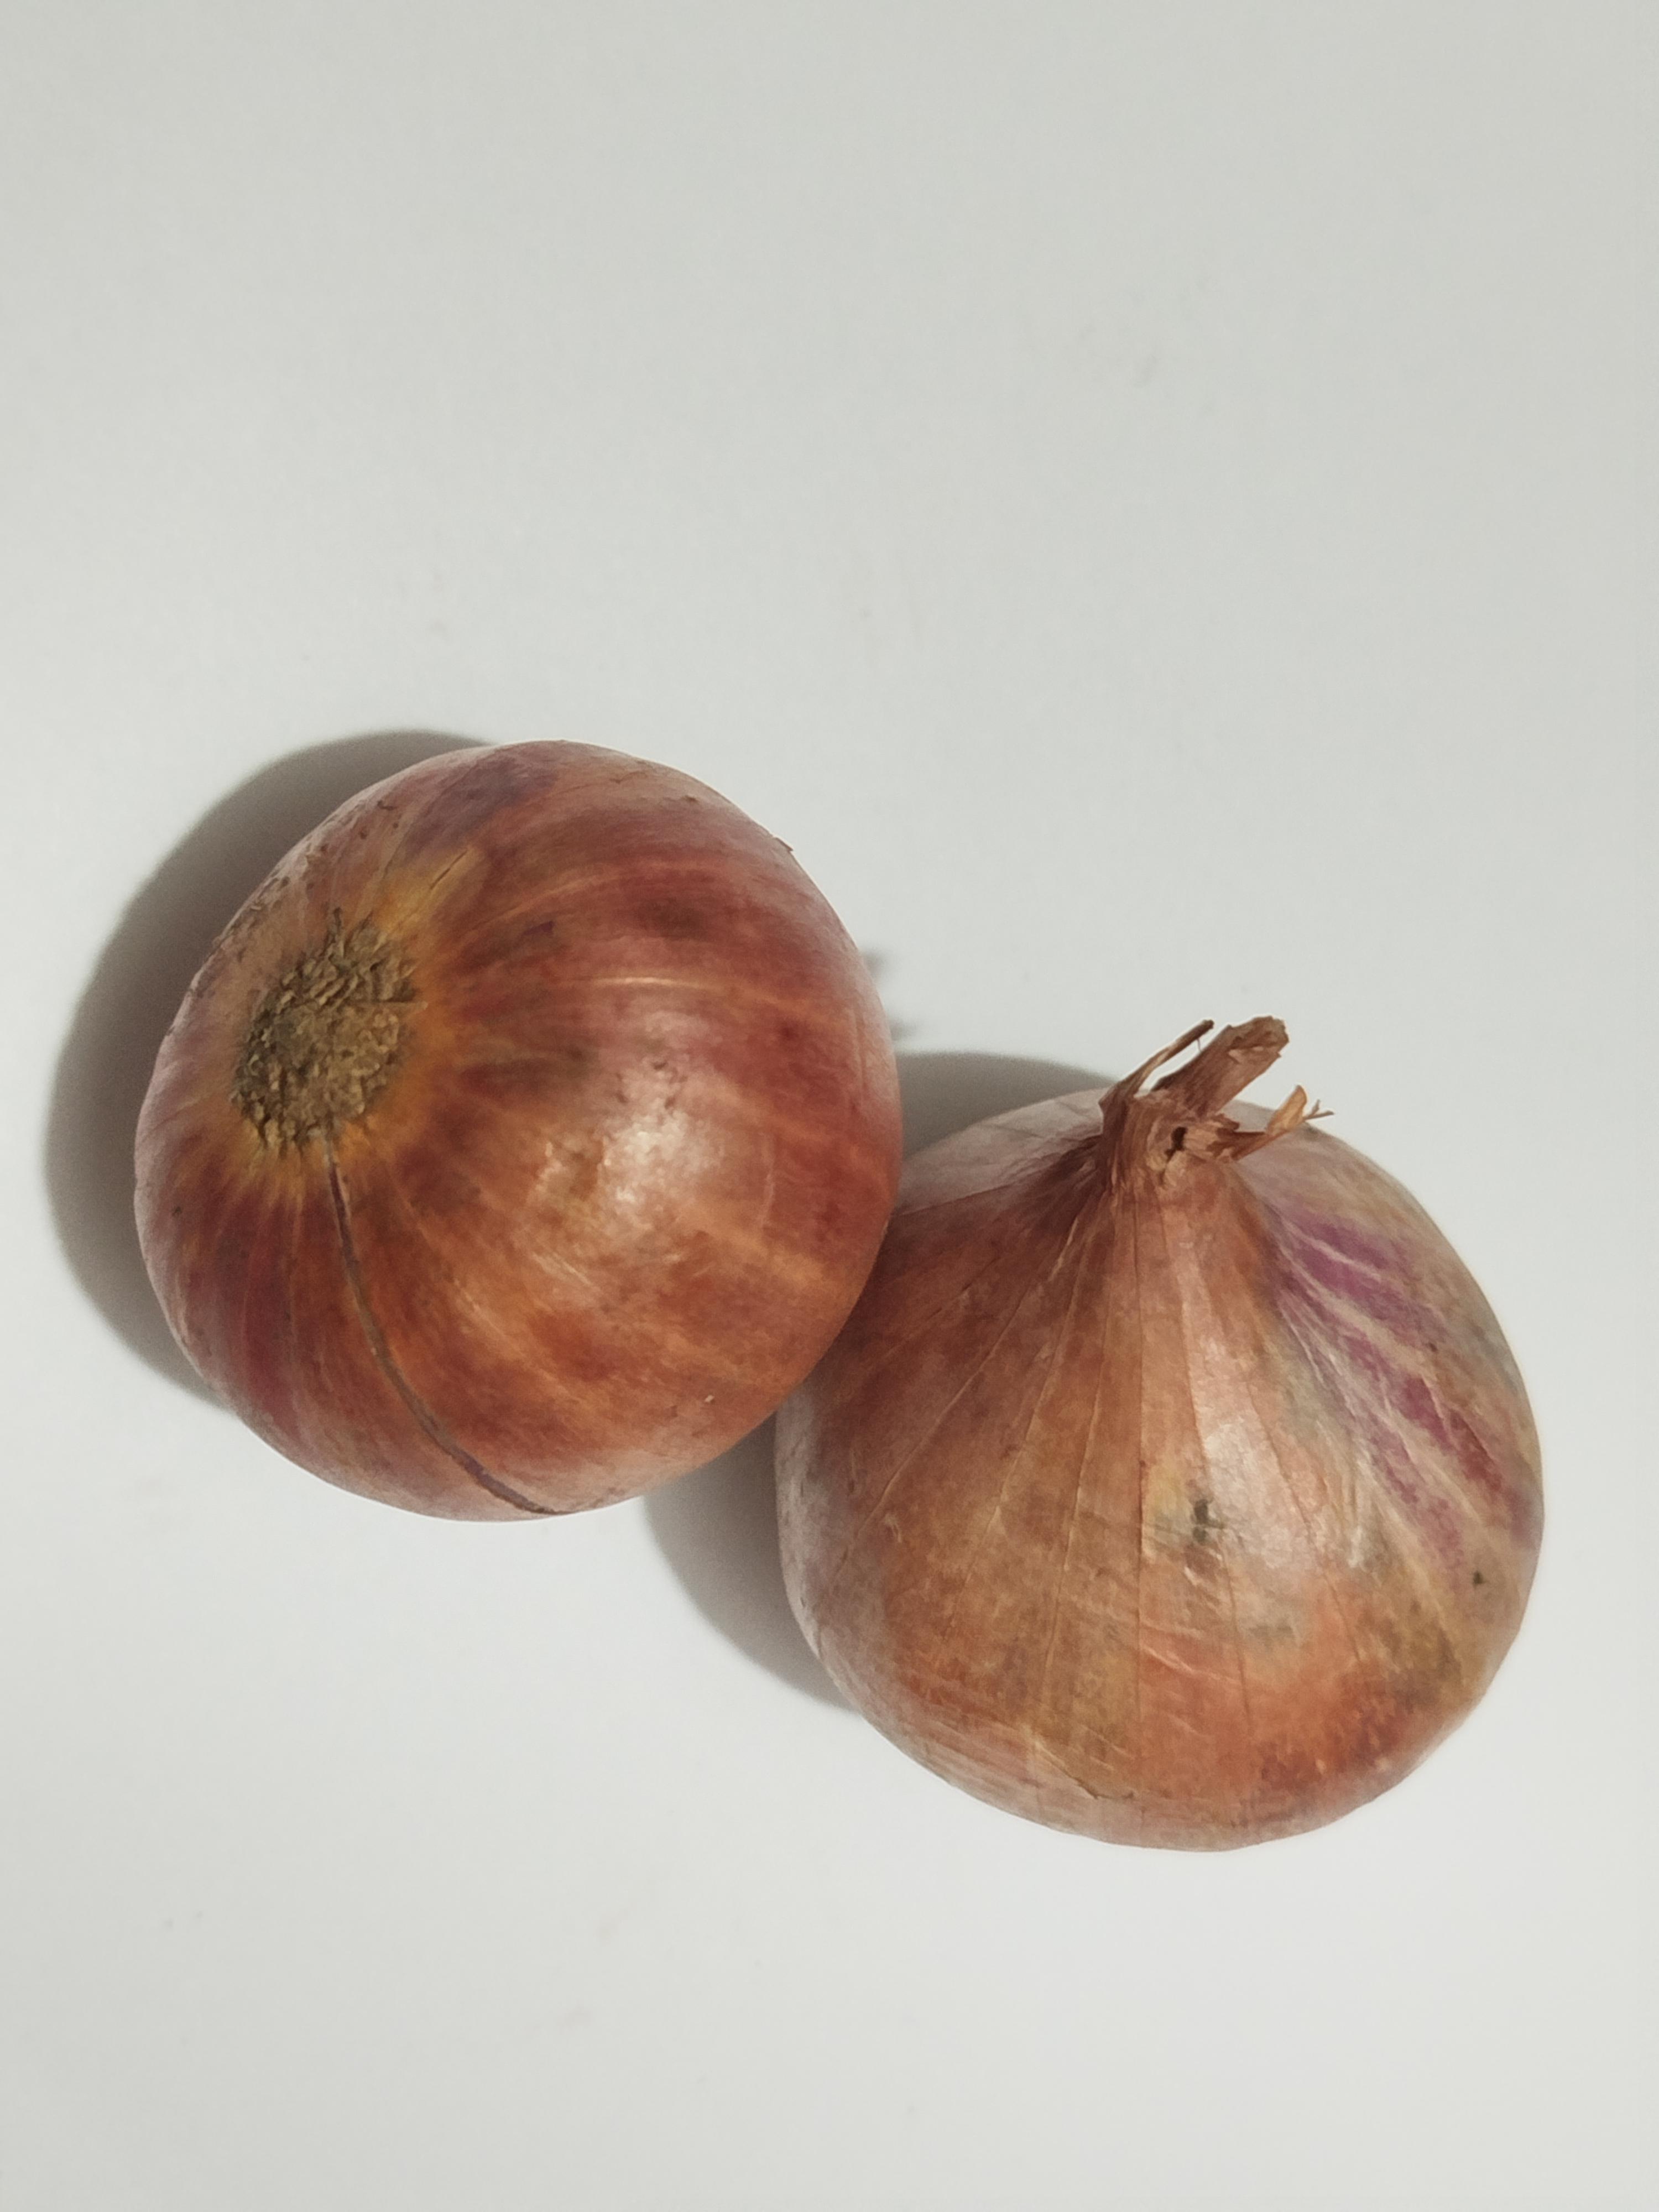
Label: Onion